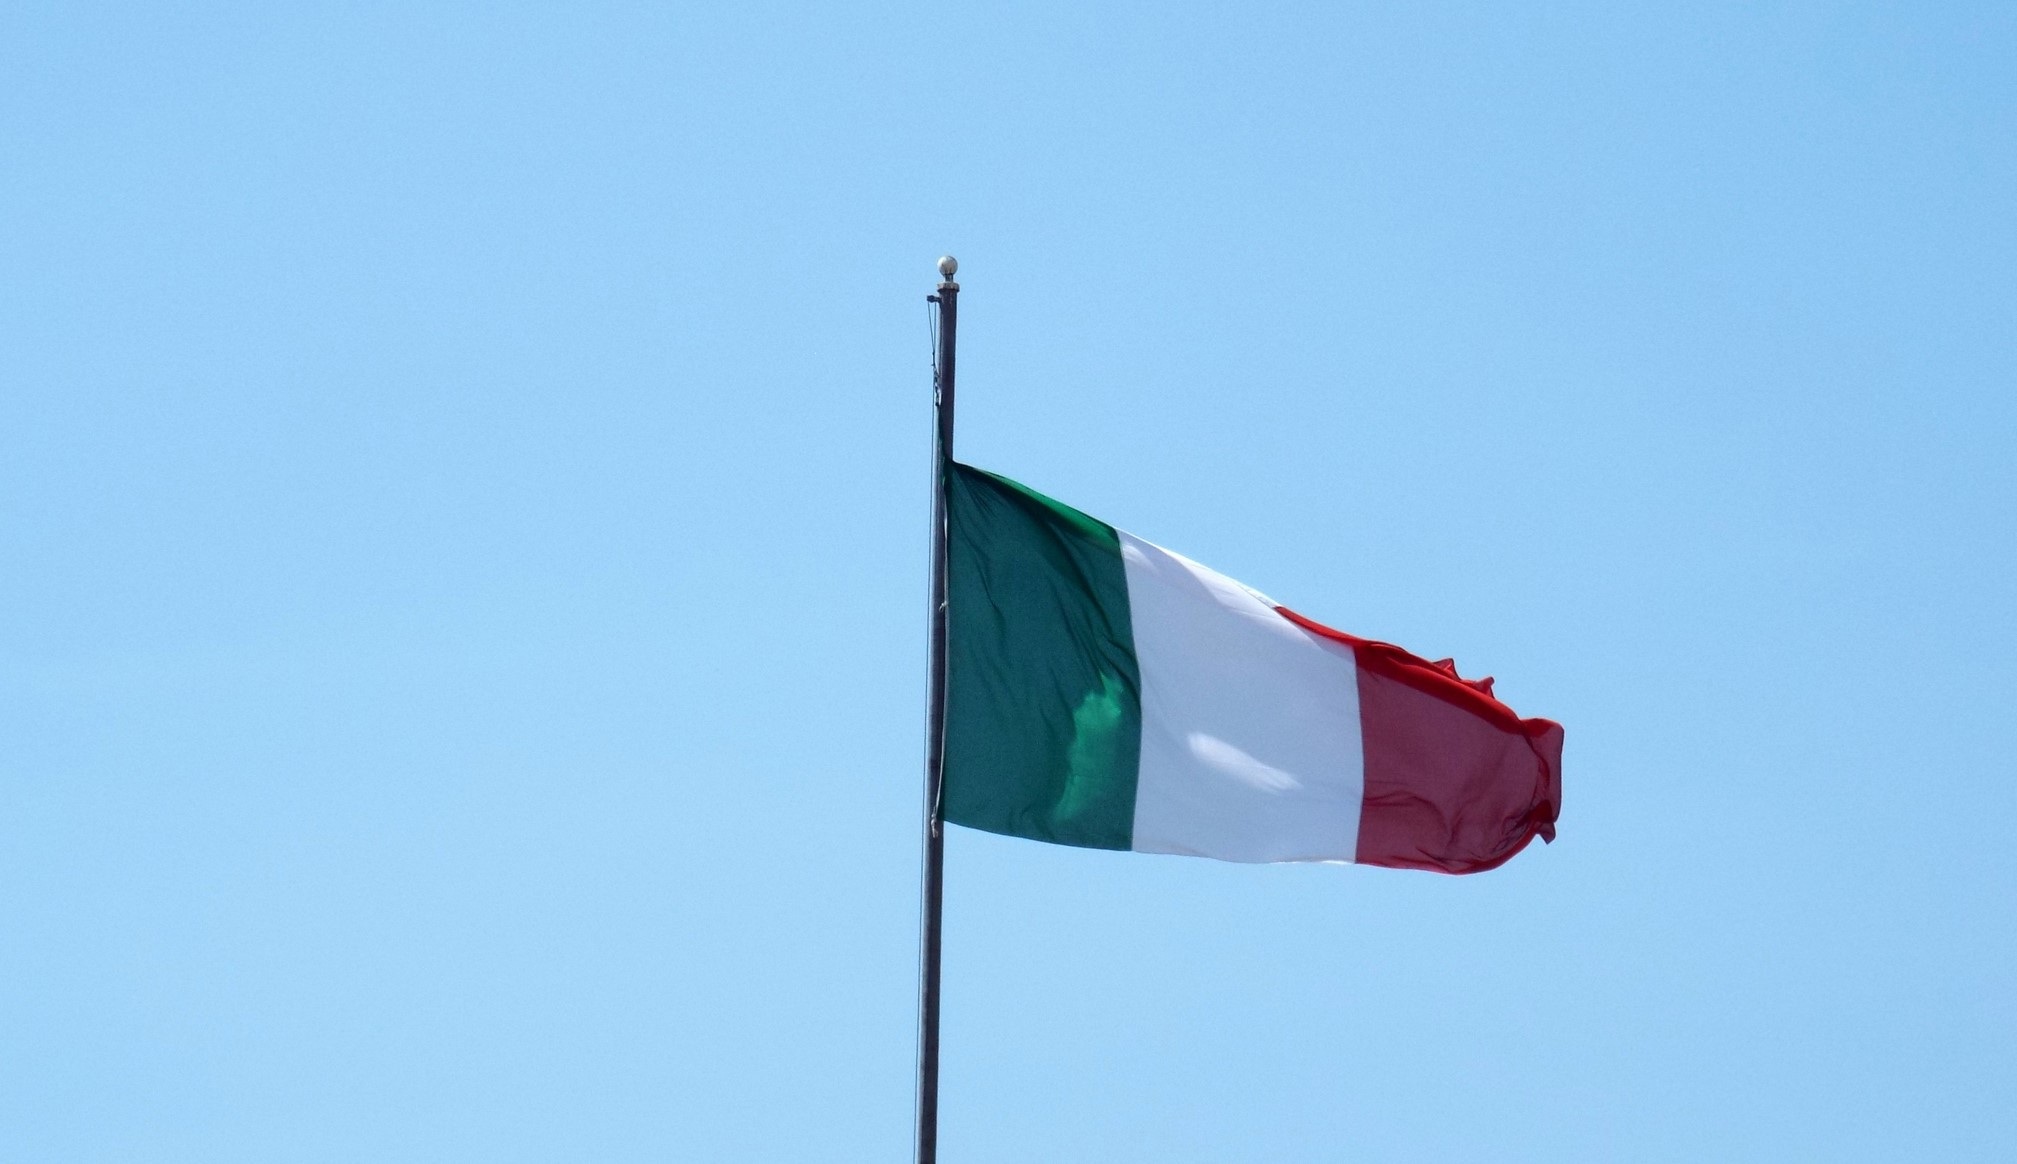
sky, wind, flag, italy, blue, flutter, italian flag, flag of the united states